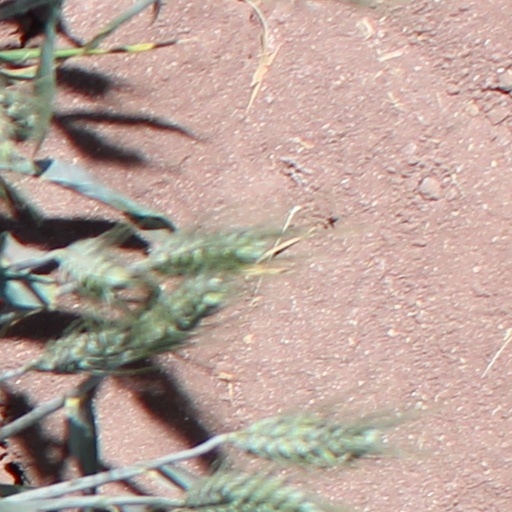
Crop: wheat